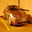
Label: automobile